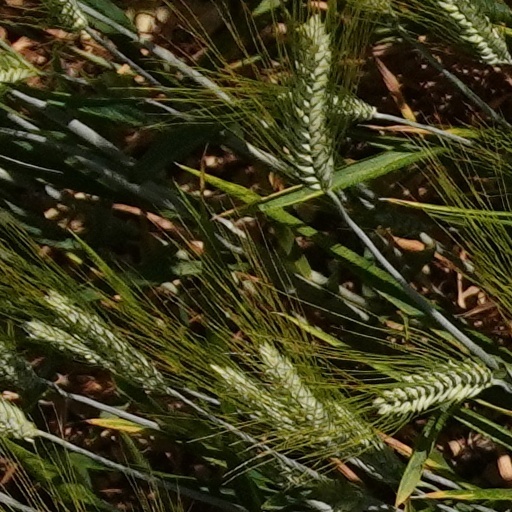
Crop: wheat